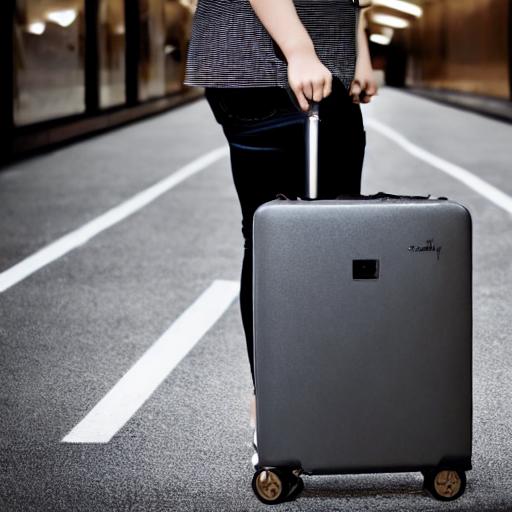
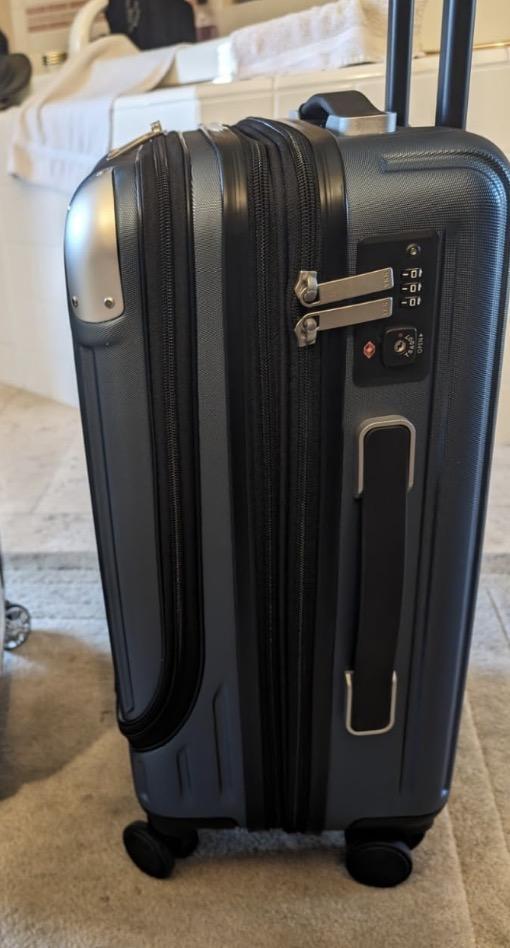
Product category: items_tea
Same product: no